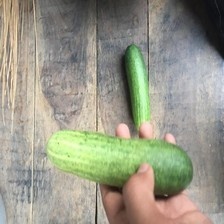
Label: cucumber